Akaflieg Stuttgart fs33

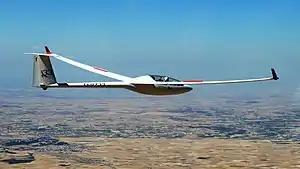
The fs33 in flight.

The Akaflieg Stuttgart fs33 "Gavilán" (Spanish: Hawk) is a high-performance two-seater class sailplane designed and built by Akaflieg Stuttgart.